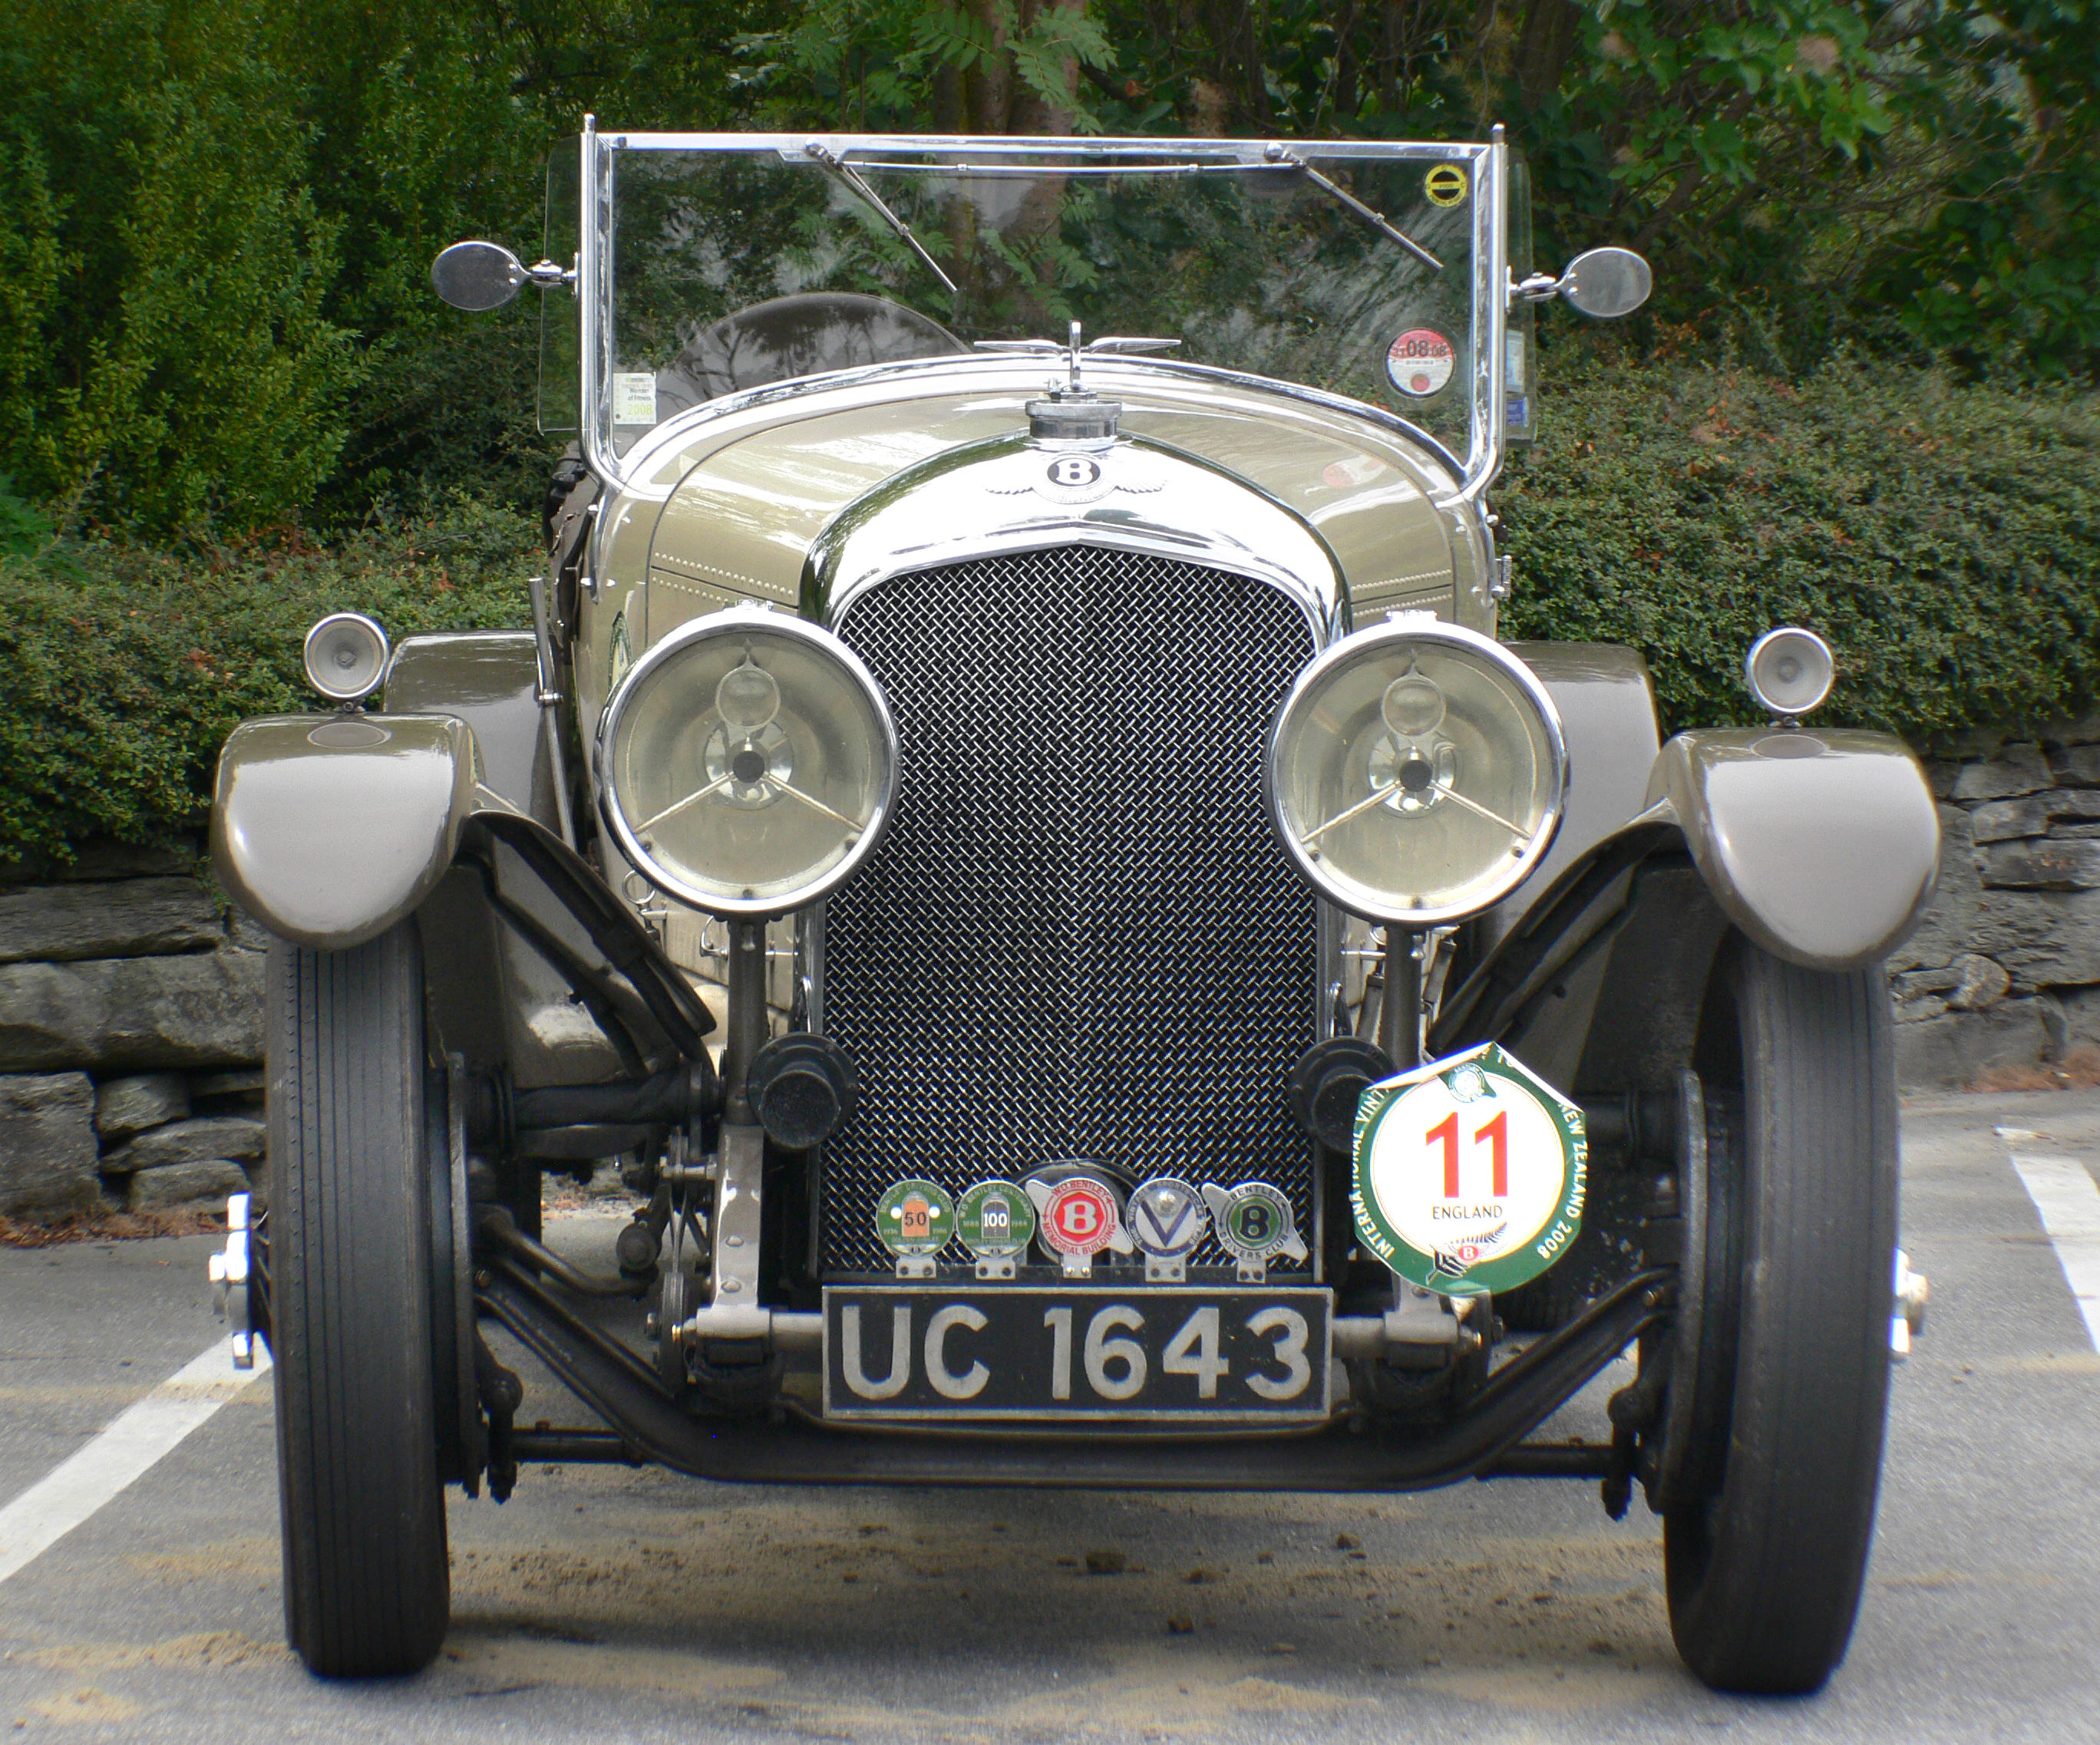
car, vehicle, classic car, sports car, motor vehicle, vintage car, cars, sportscars, convertible, racingcars, bridgecamera, carshows, fastcars, bentley, britishclassiccars, vintagebentleyrally, bentleygrill, bentleyraidator, 192845ltrbentley, antique car, land vehicle, touring car, automobile make, luxury vehicle